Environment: real
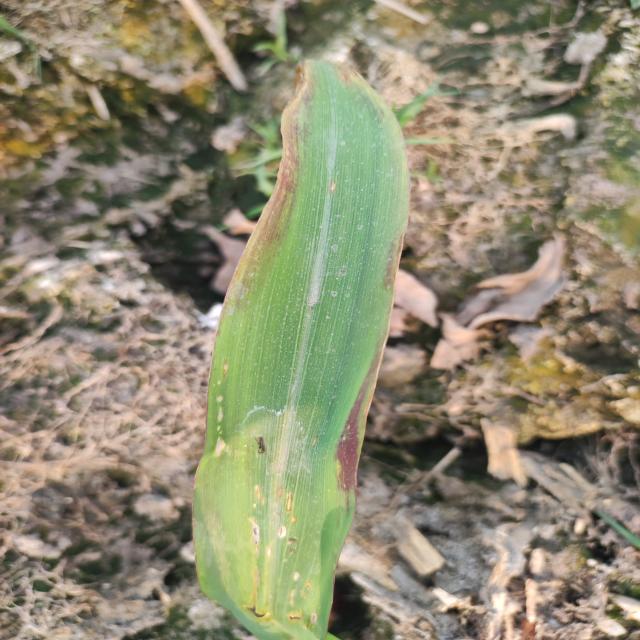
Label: phosphorus_deficiency